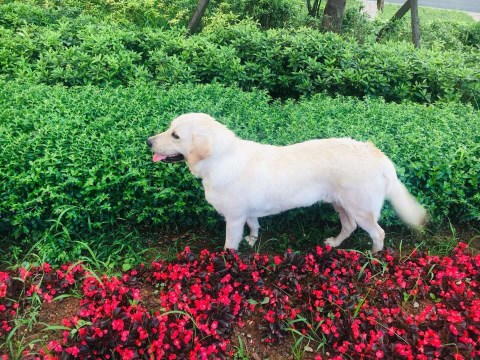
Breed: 3580-n000122-Labrador_retriever